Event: Nepal Earthquake
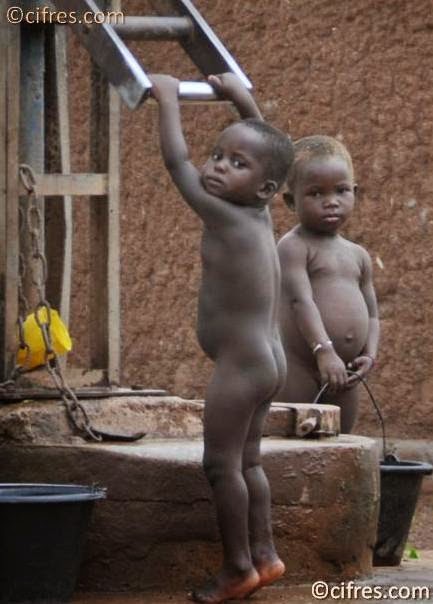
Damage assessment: no_damage